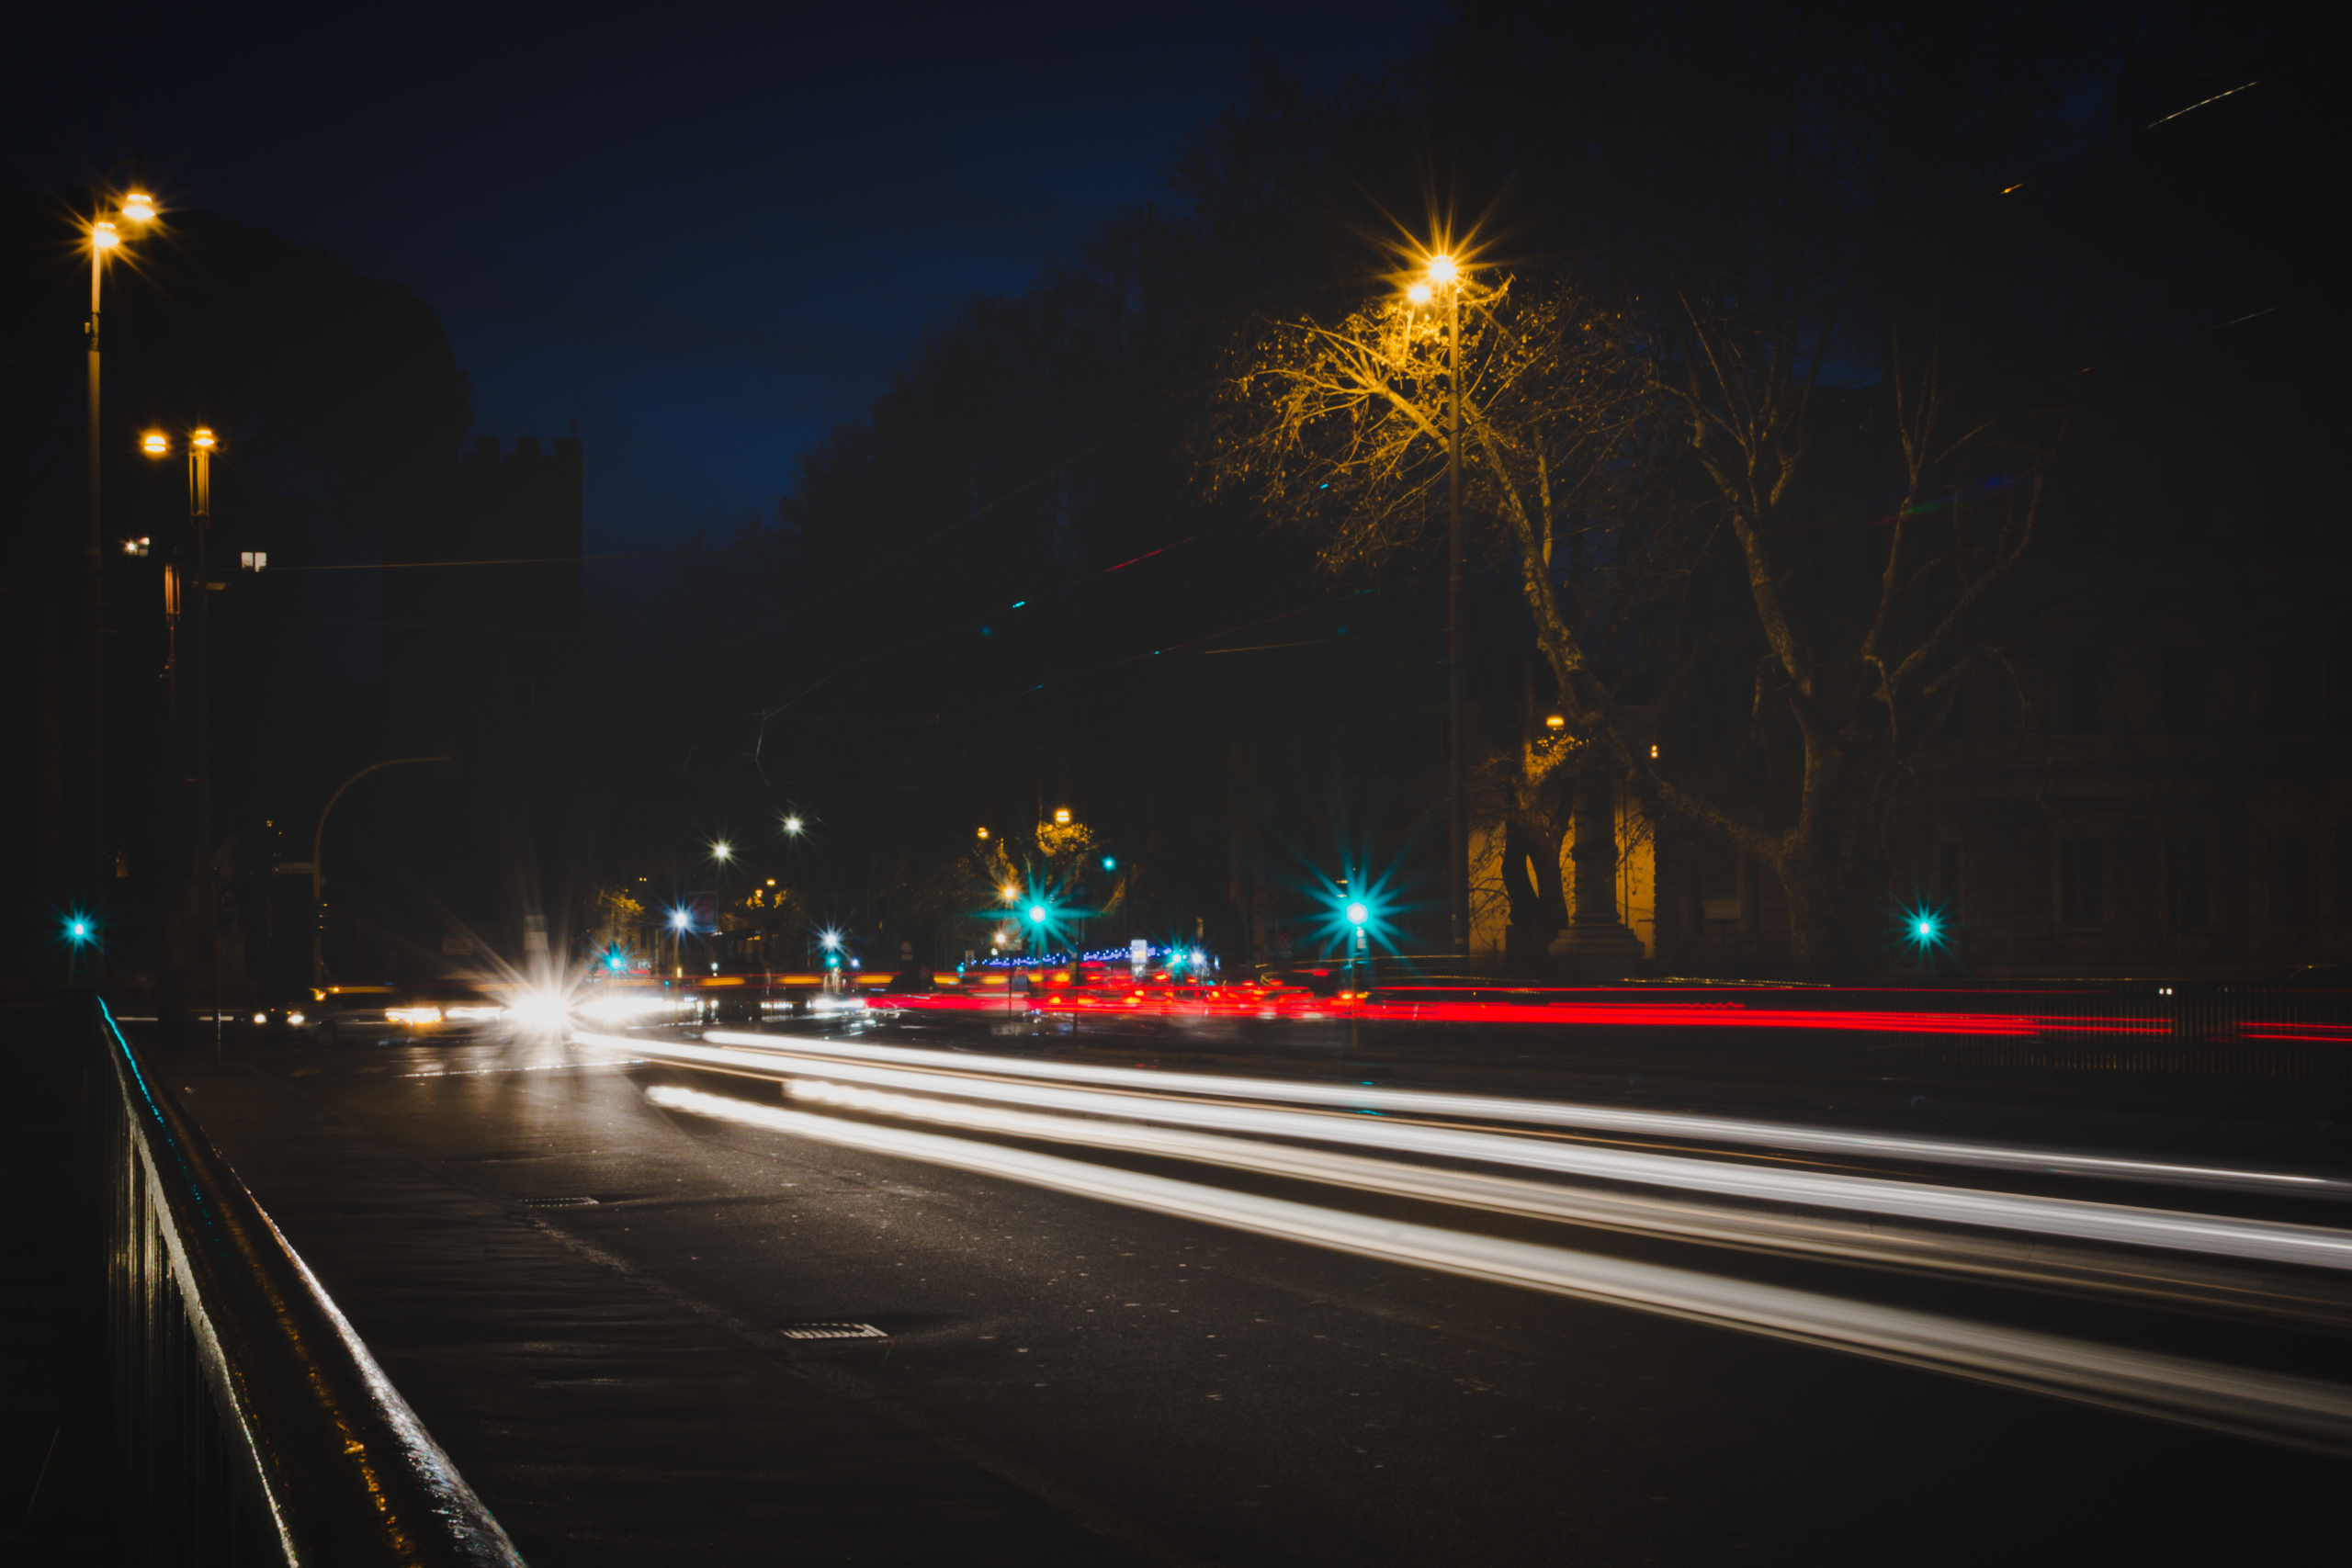
light, road, night, dusk, evening, darkness, street light, lighting, light trail, long exposure, headlights, light fixture, midnight